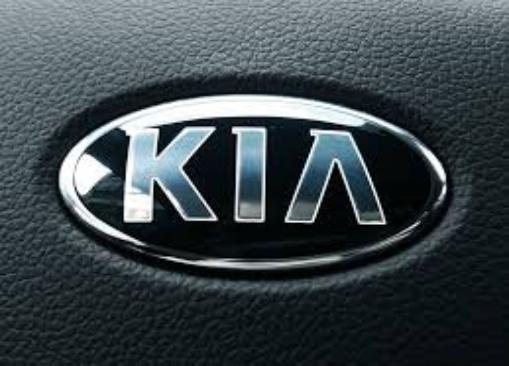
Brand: kia da
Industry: Transportation